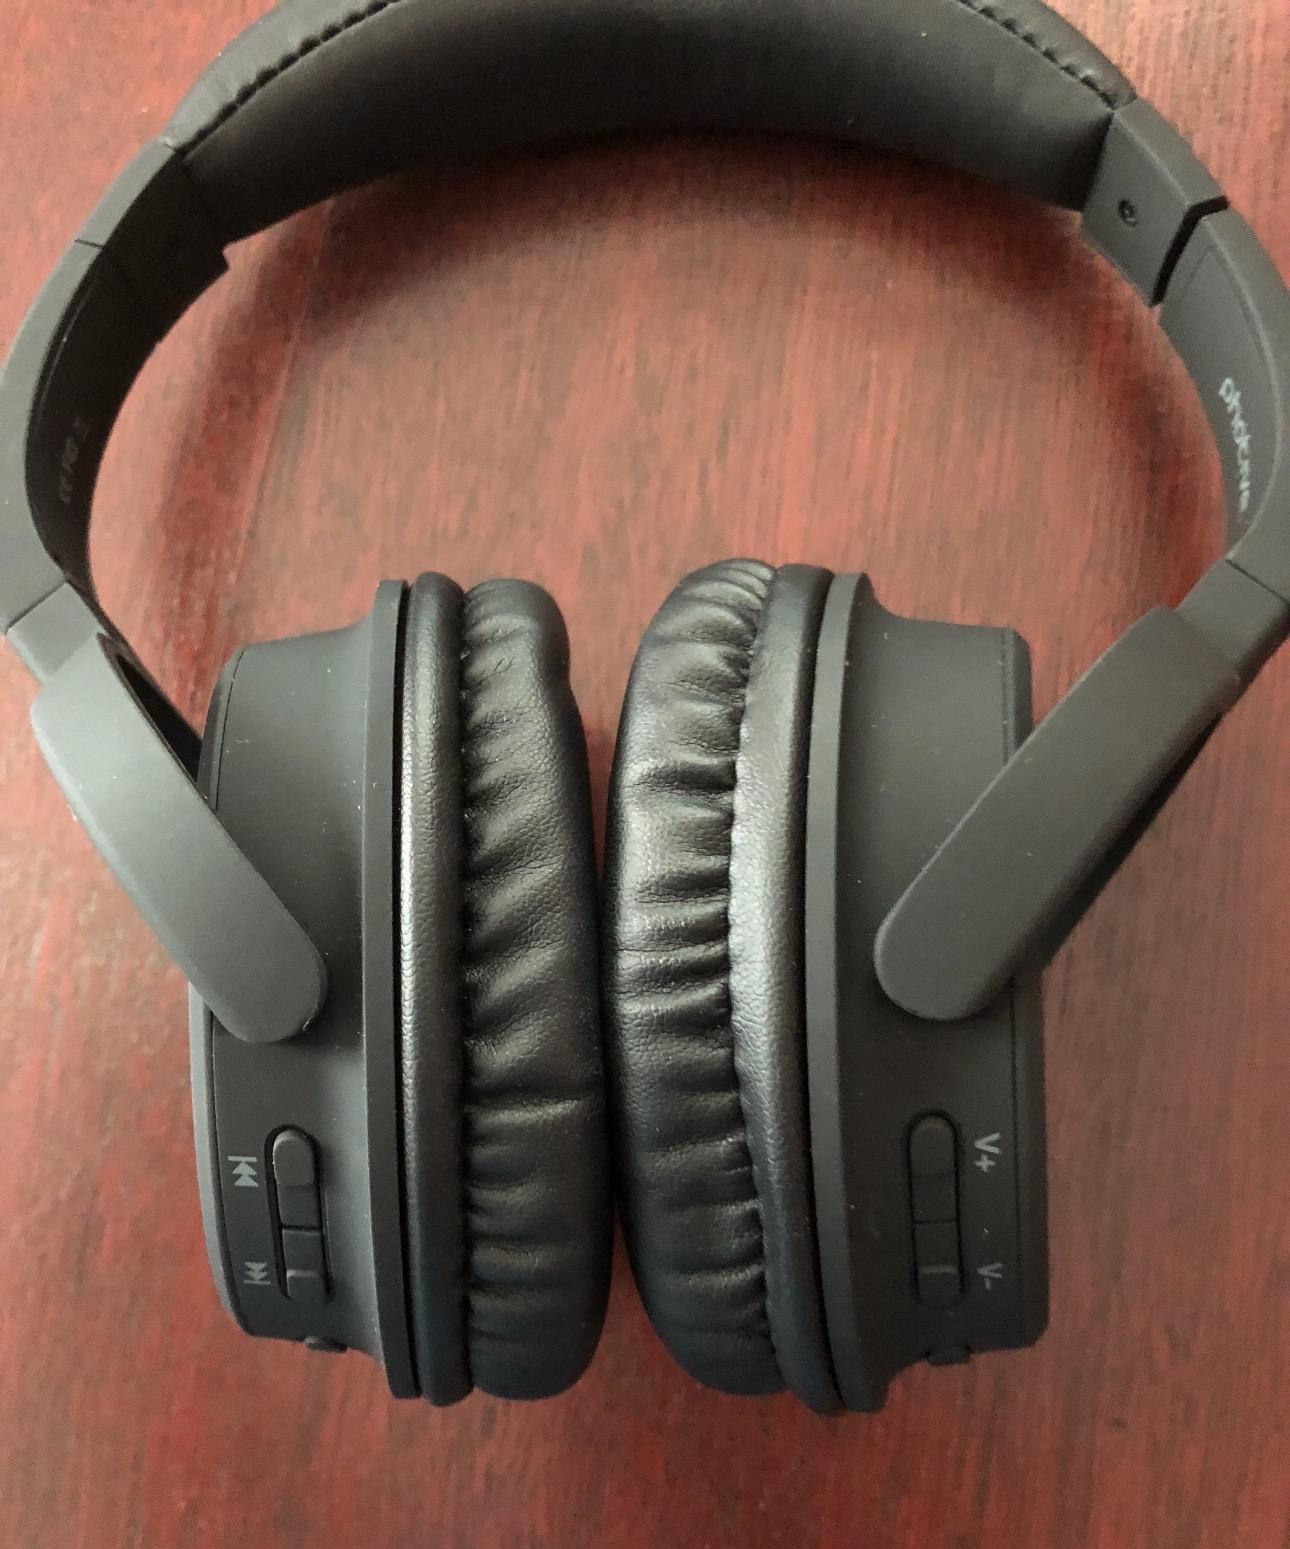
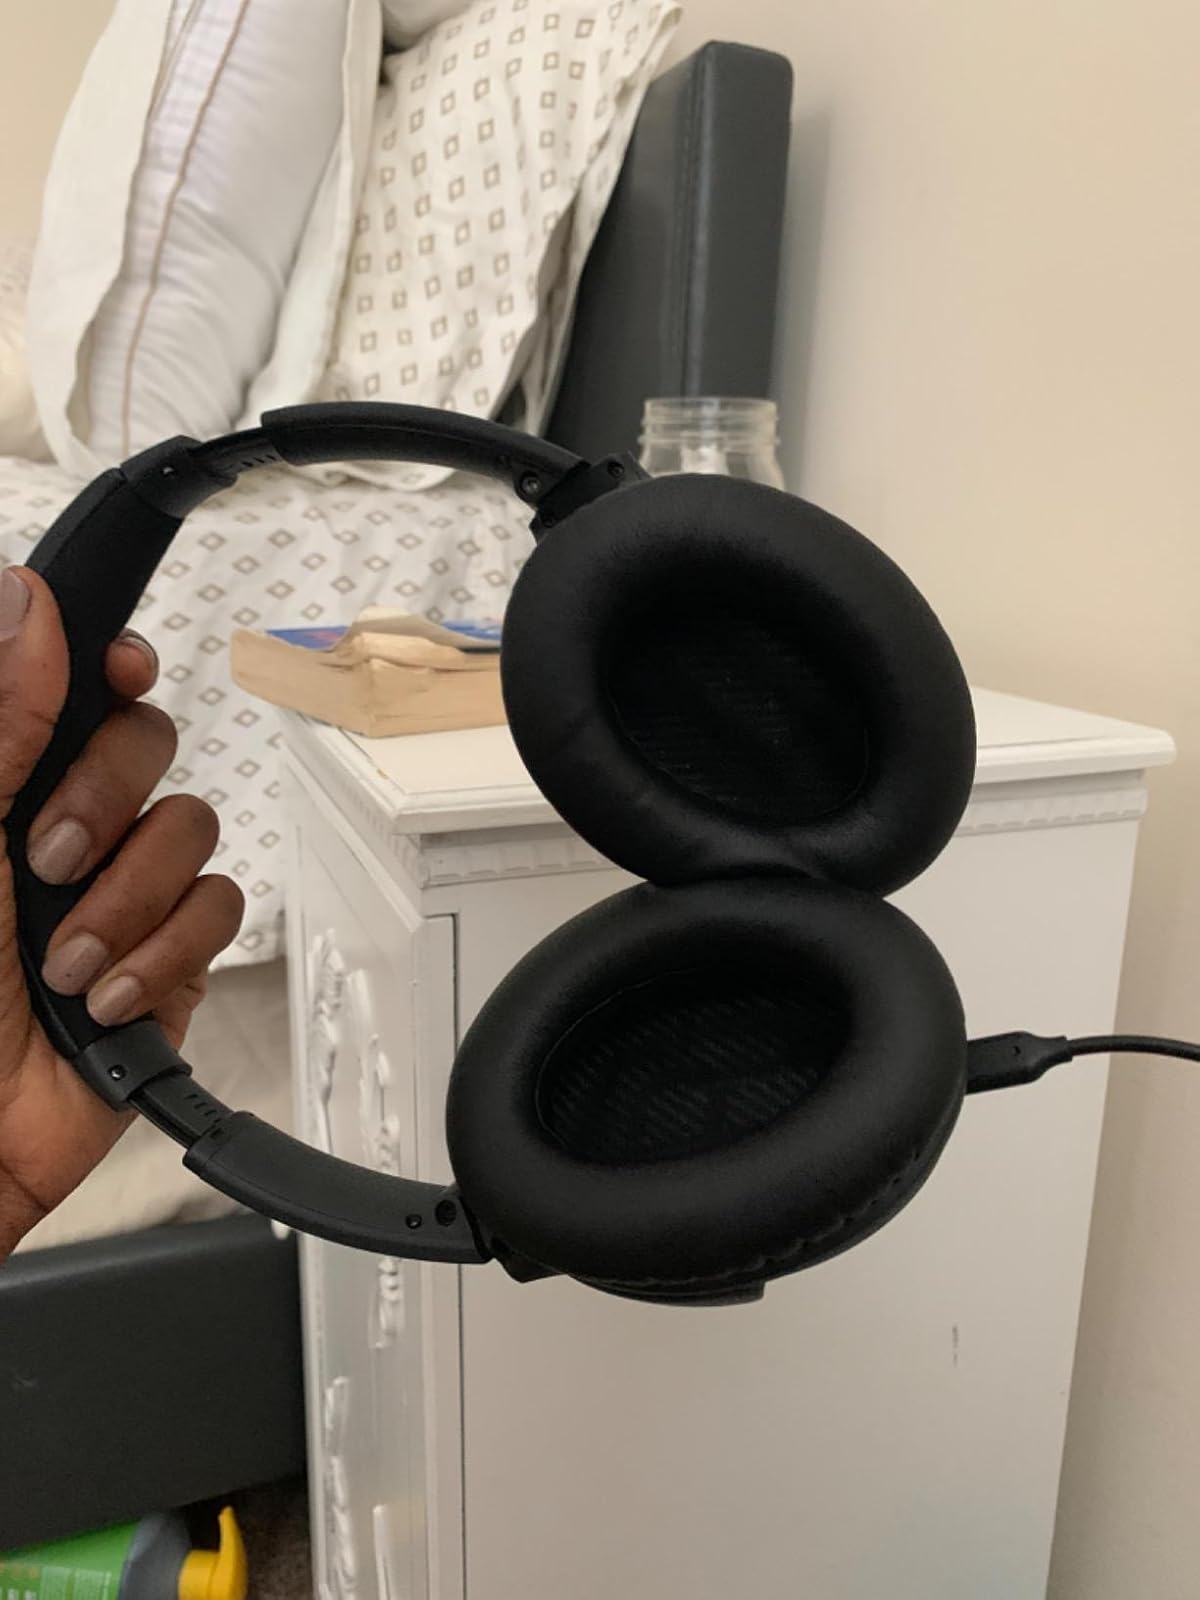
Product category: headphones
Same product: no